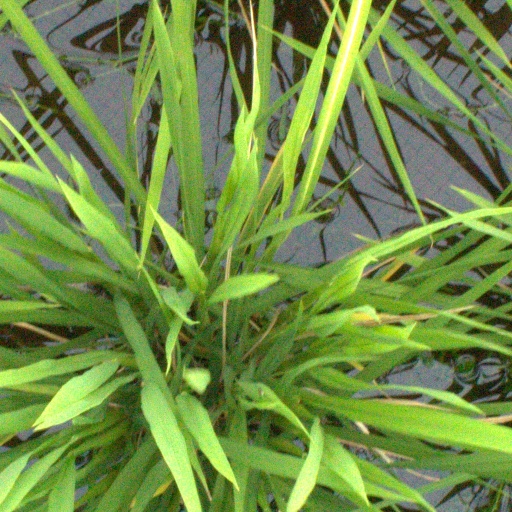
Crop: rice